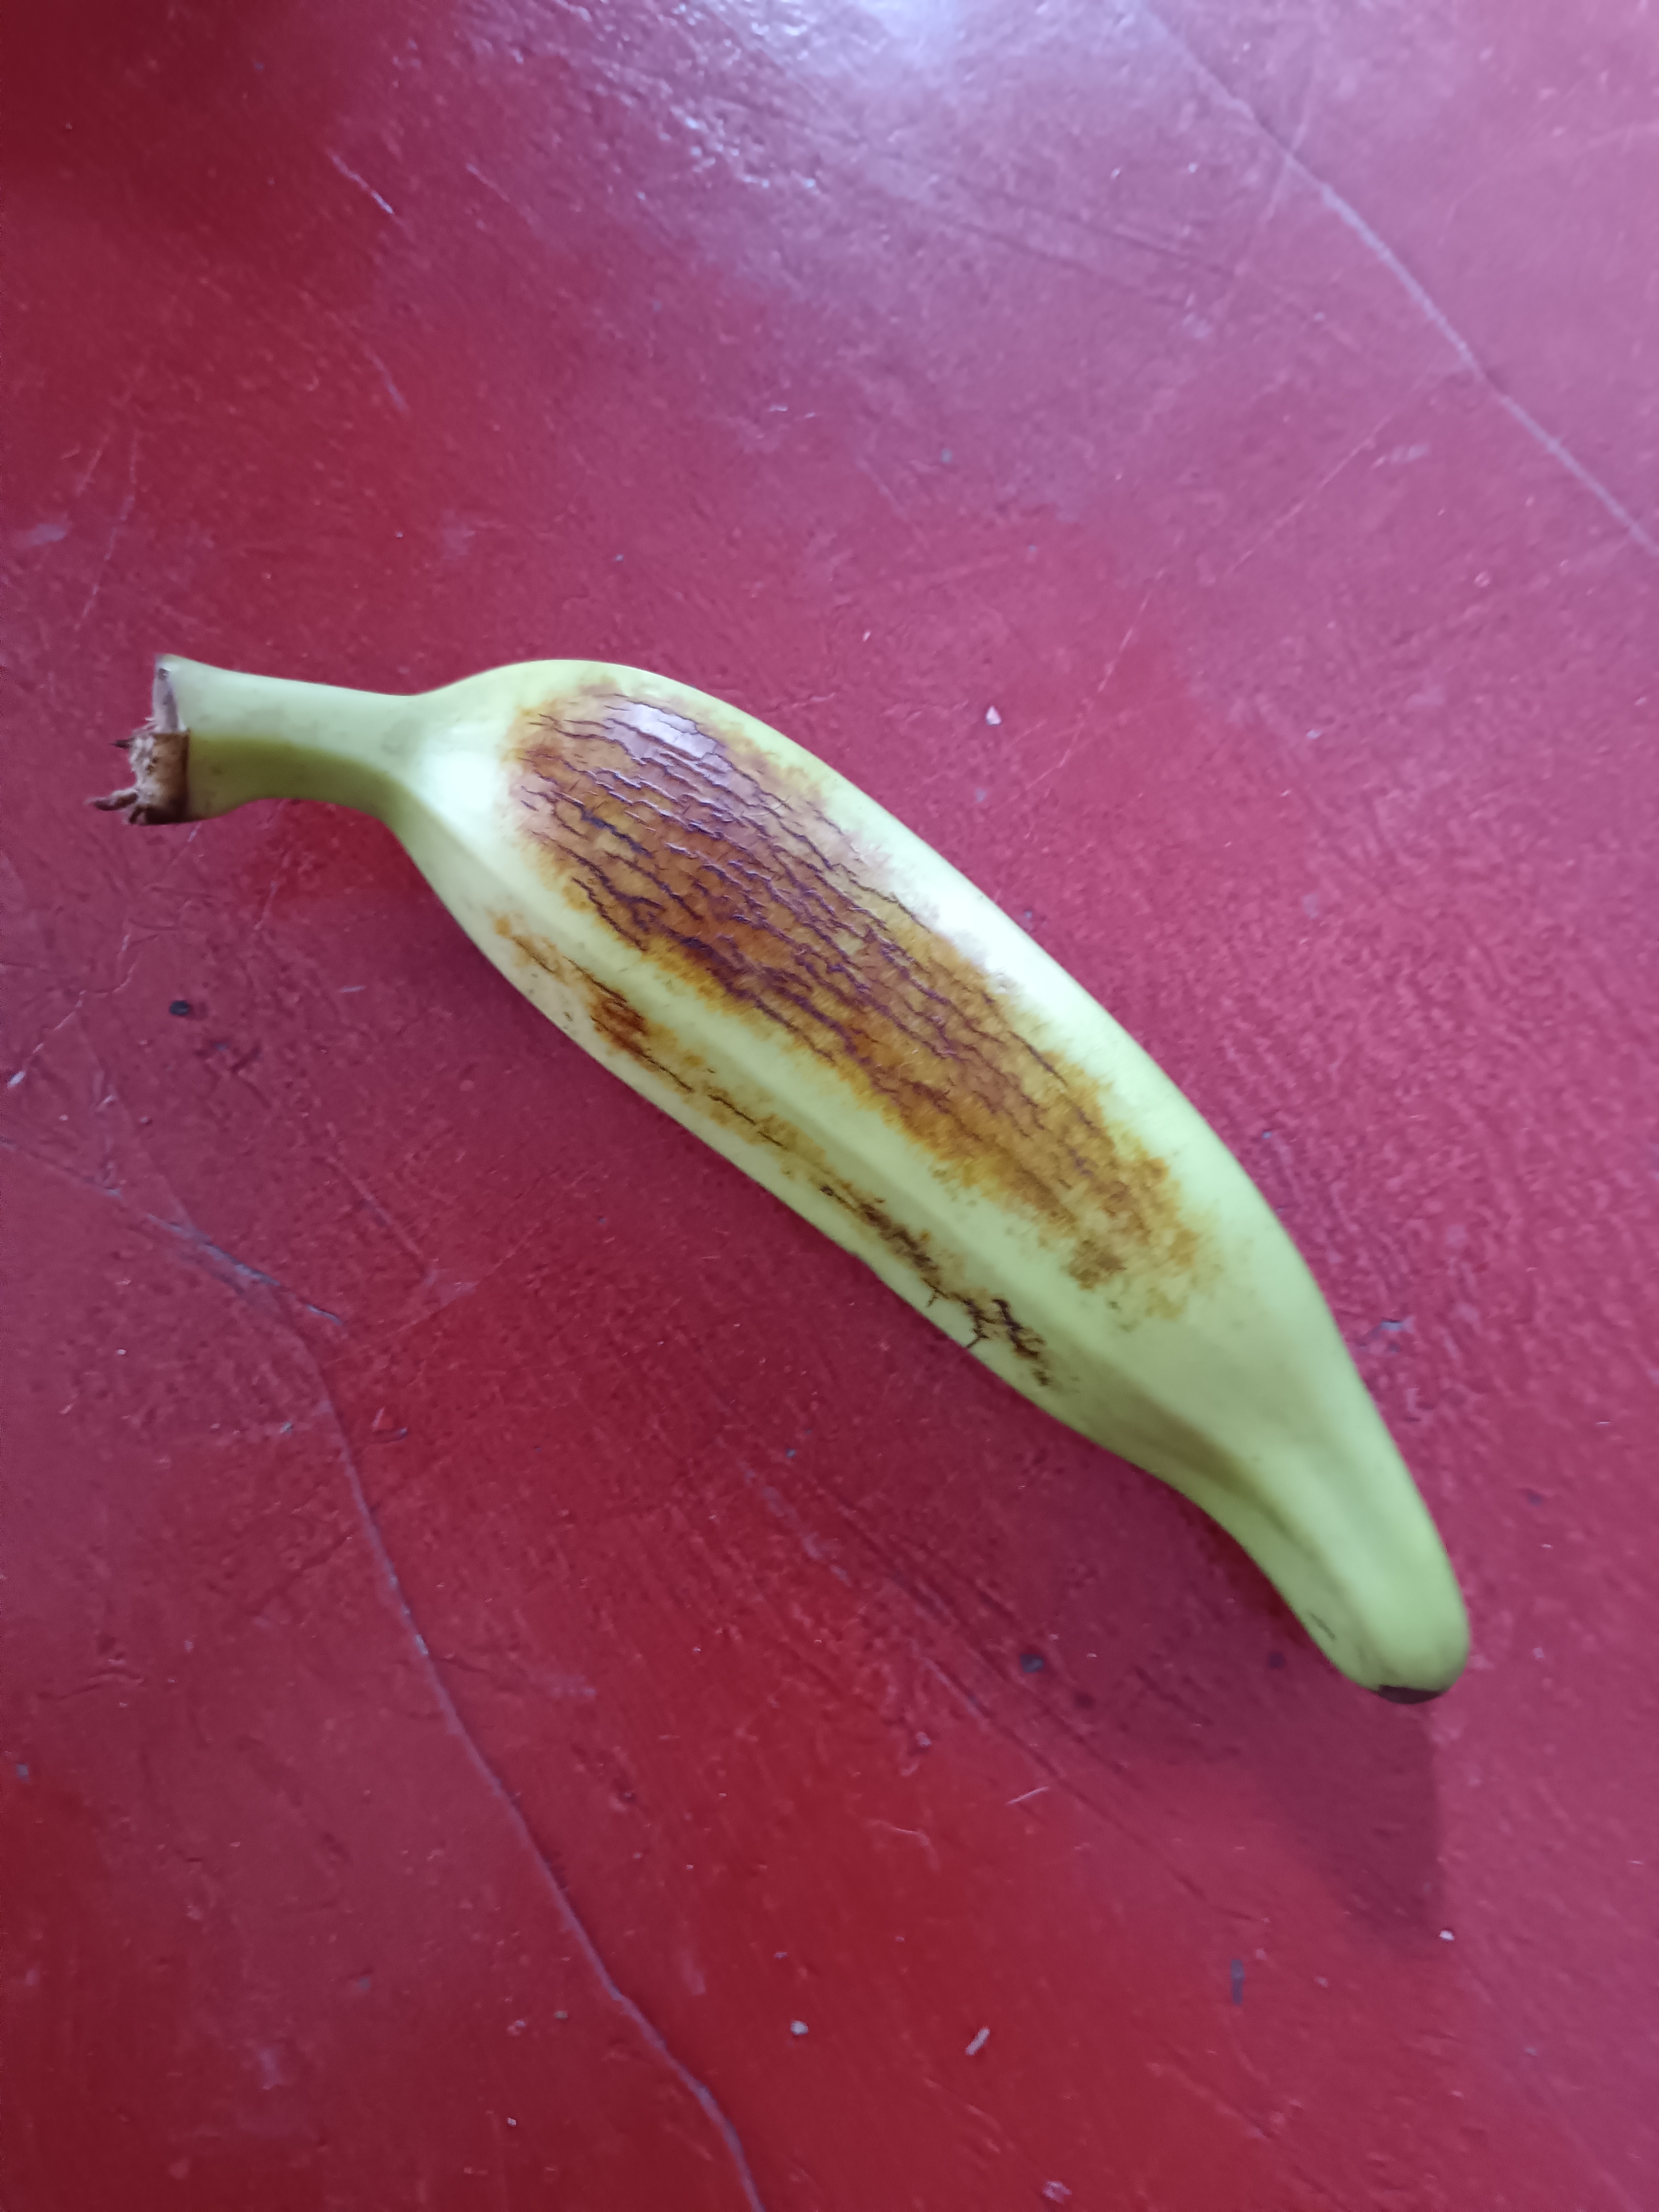
Banana variety: Anaji